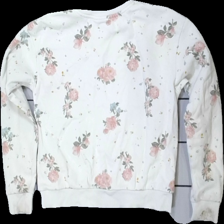
View: back
Type: Sweater
Category: Children
Brand: Kappahl
Colors: Black, White, Pink, Multicolor
Material: 80% cotton 20% polyester
Pattern: Floral print
Cut: Regular
Size: 146
Season: All
Stains: Major
Damage: fläck arm
Damage location: bottom right
Damage 2: fläckar
Damage 2 location: middle center
Damage 3: fläckar arm
Damage 3 location: bottom left
Price range: <50
Recommended usage: Export
Description: vit långärmad tjocktröja med blommor och text fram, fläckar ärmarna och fram